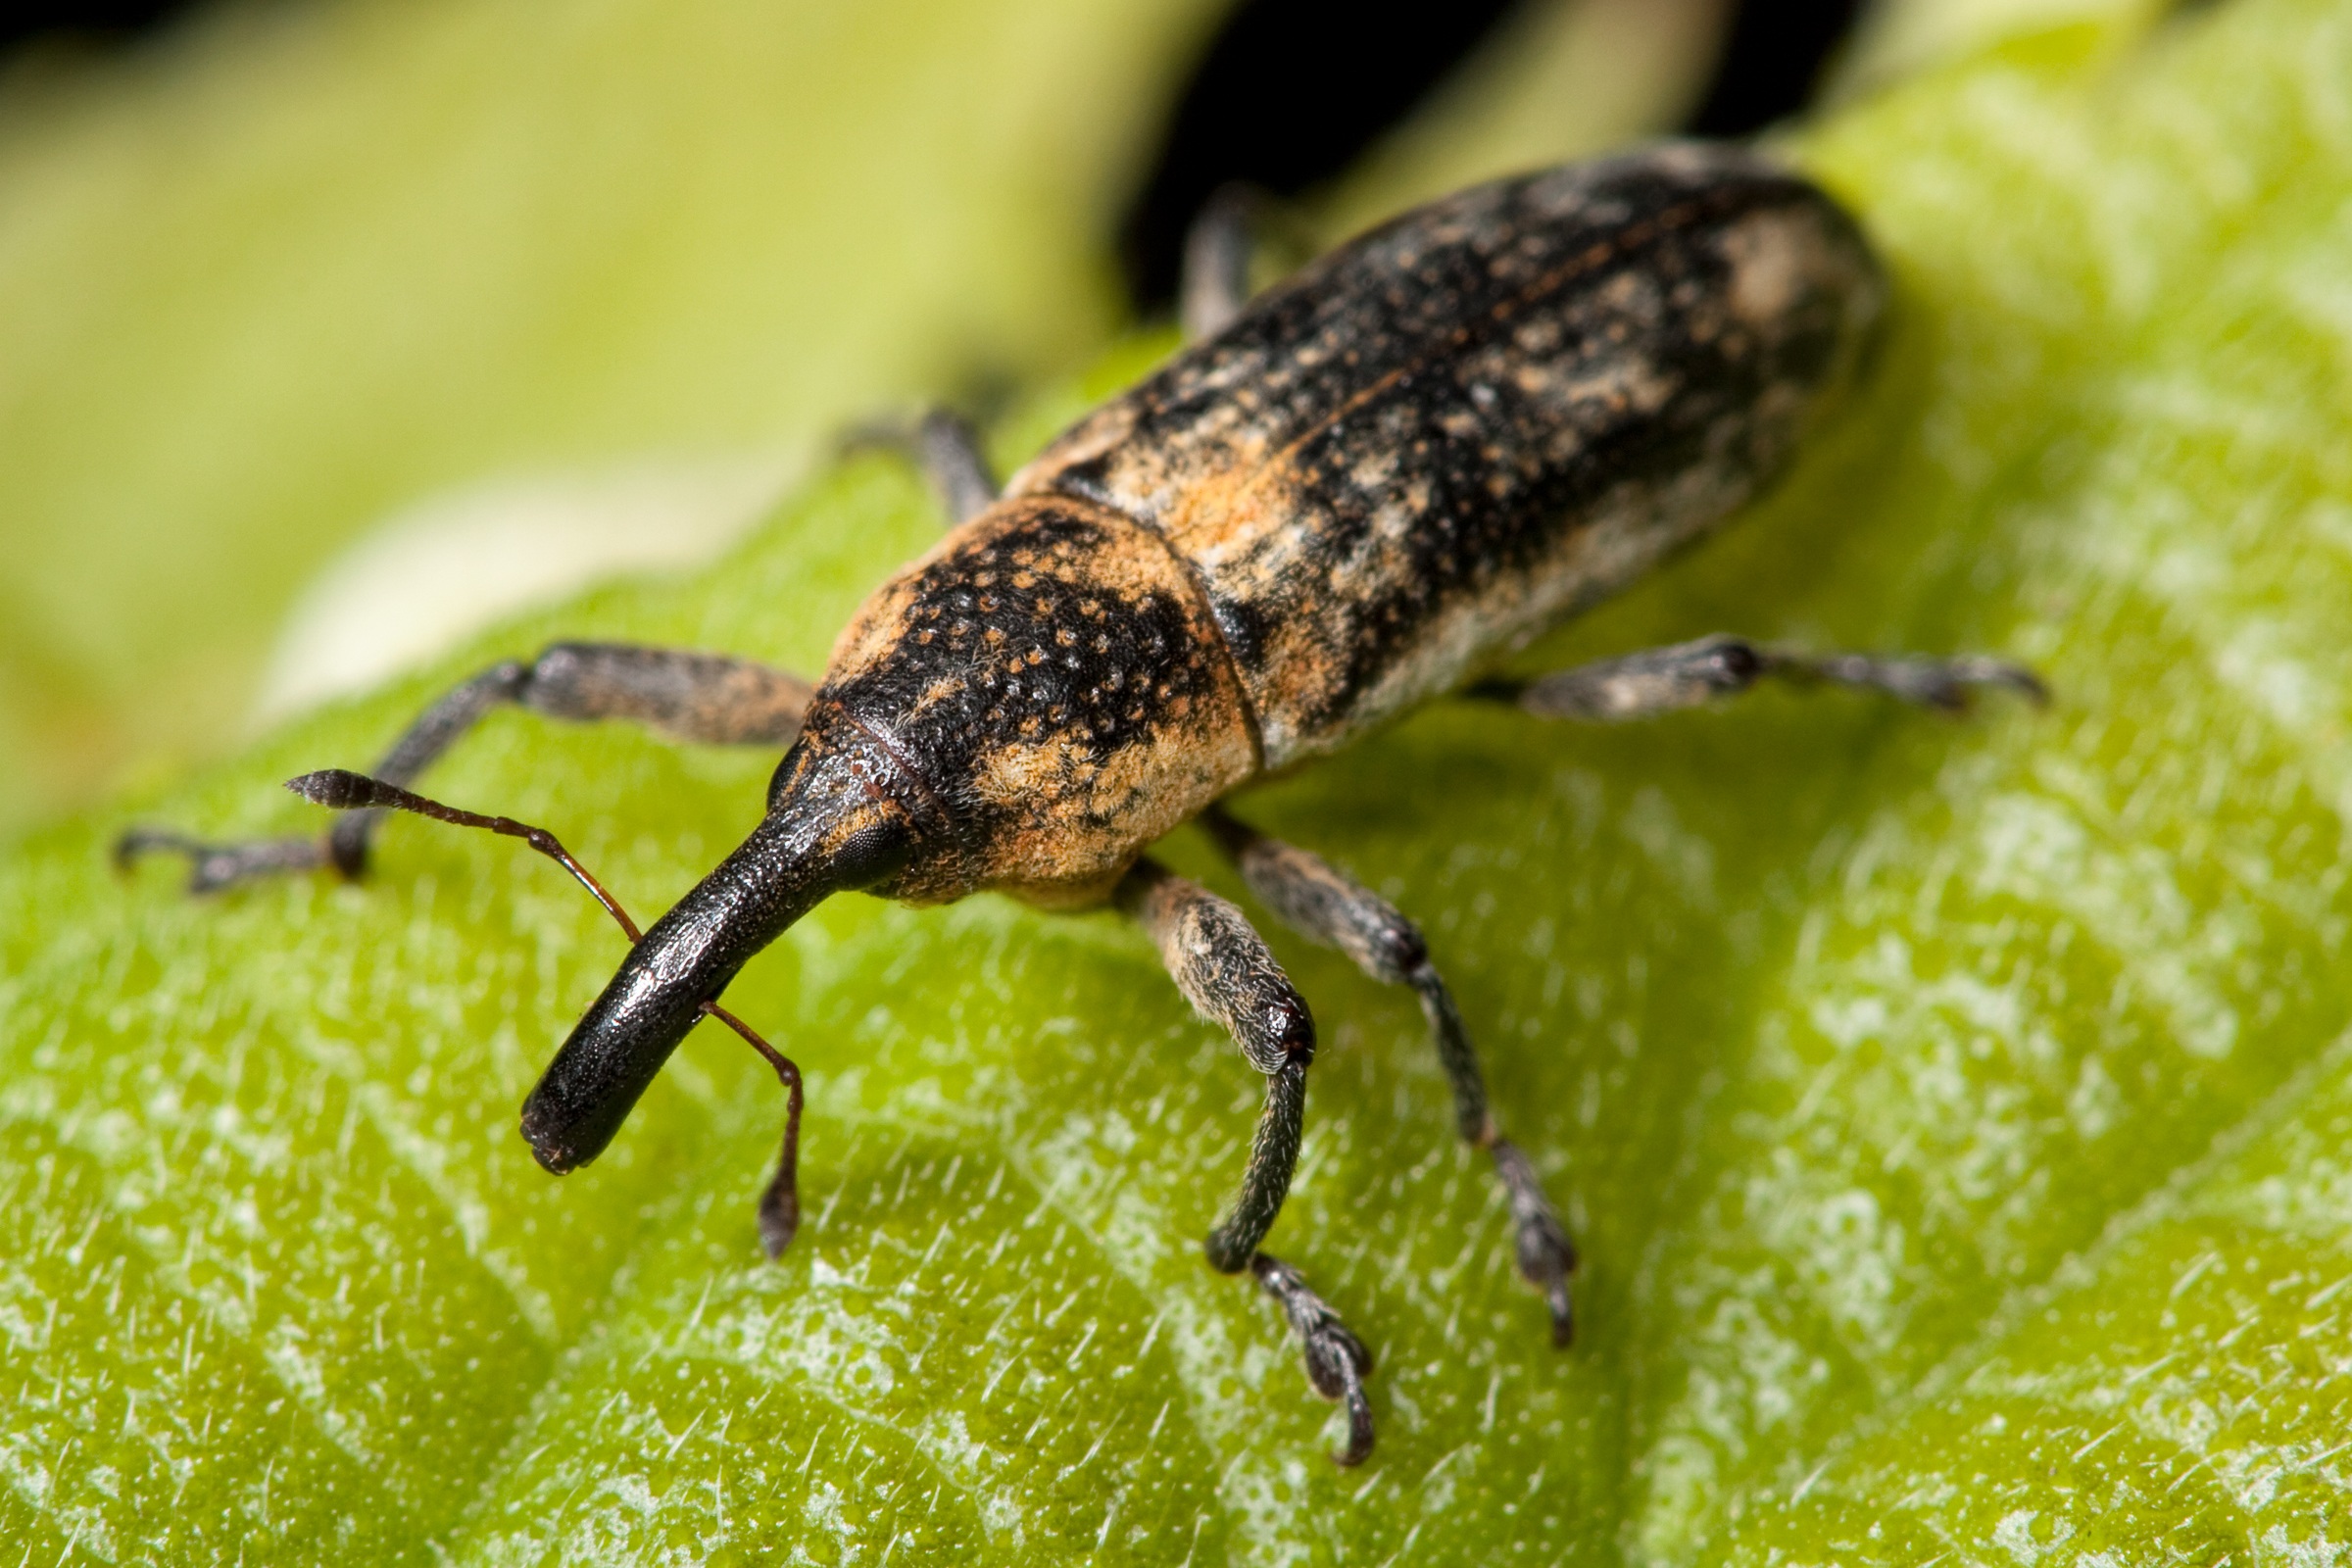
photography, leaf, insect, macro, bug, fauna, invertebrate, close up, beetle, weevil, macro photography, arthropod, leaf beetle